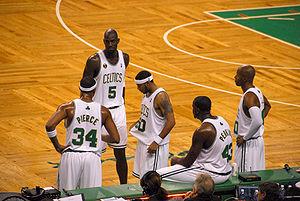
Walter Ray Allen dit Ray Allen, né le 20 juillet 1975, est un joueur américain de basket-ball ayant évolué au poste d'arrière en NBA pendant 18 saisons. Il est considéré comme l'un des meilleurs tireurs à trois points de l'histoire de la NBA.